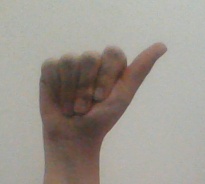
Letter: dhad